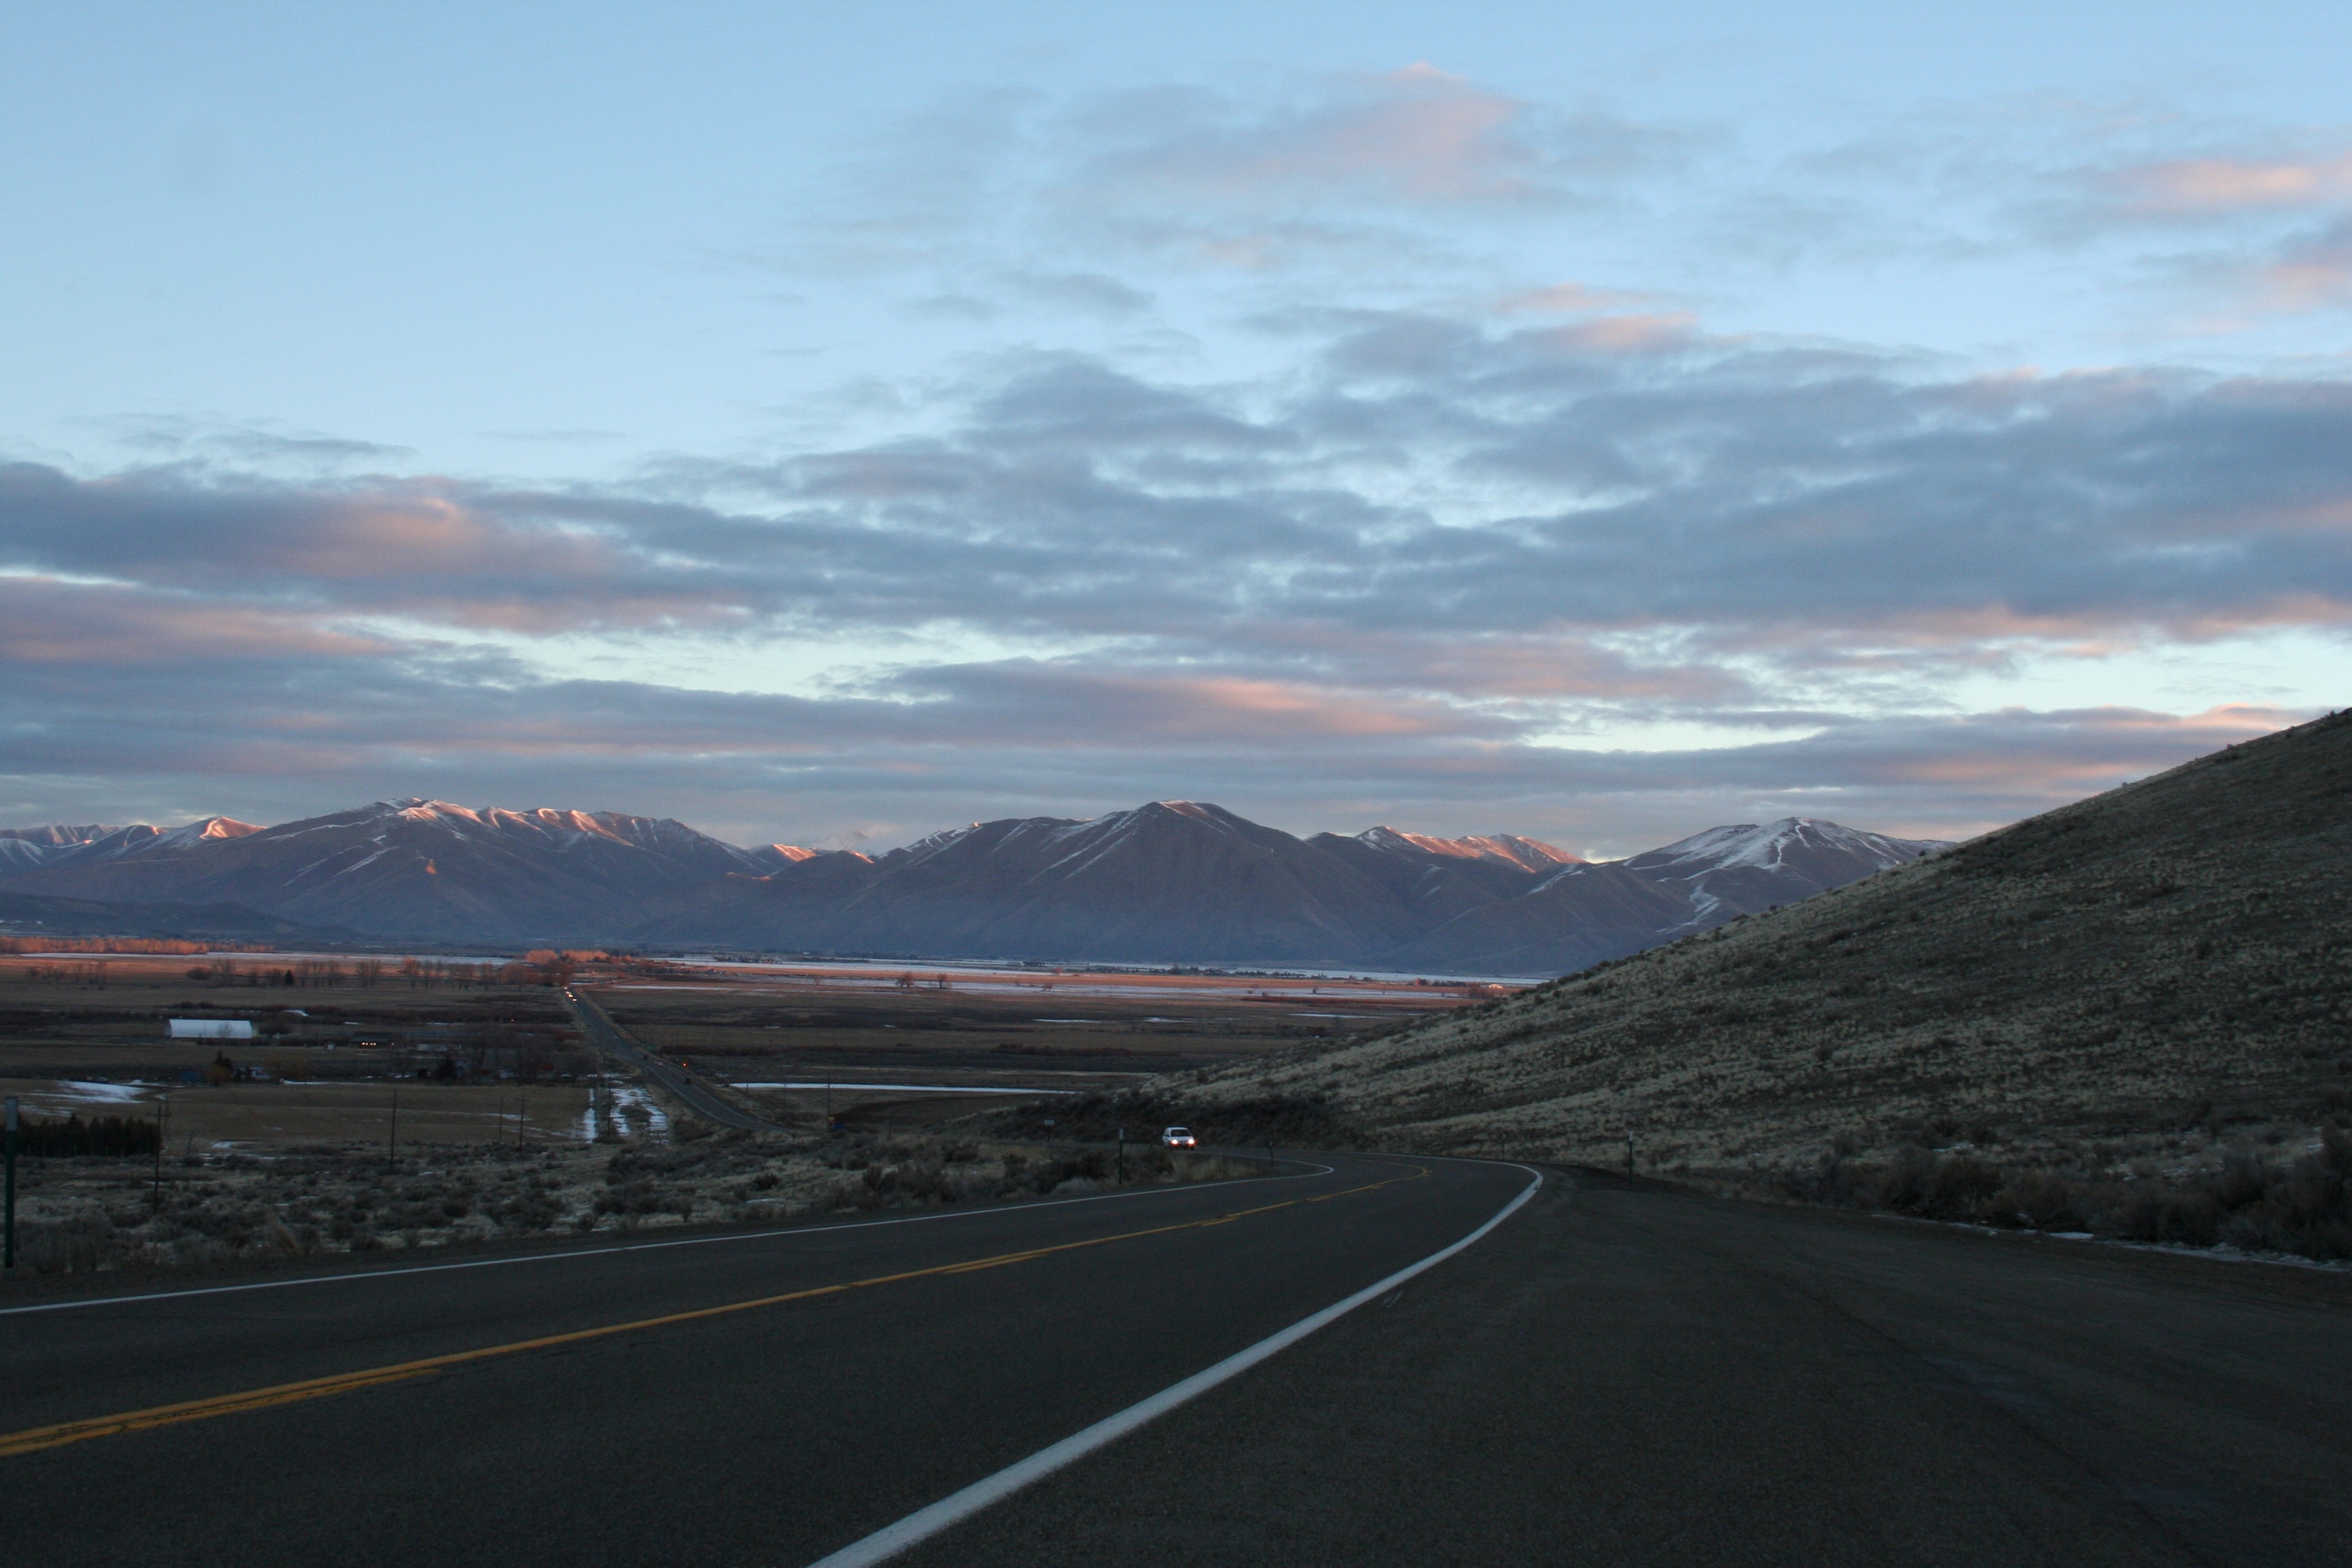
landscape, horizon, mountain, cloud, sky, sunrise, sunset, road, morning, hill, highway, dawn, mountain range, asphalt, travel, dusk, freedom, plain, road trip, mountains, infrastructure, plateau, atmospheric phenomenon, mountainous landforms, controlled access highway